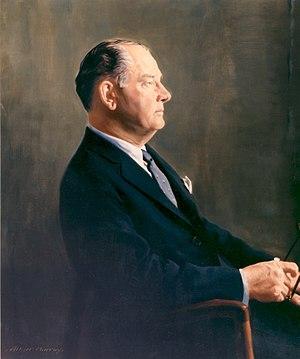
L'administrateur de la National Aeronautics and Space Administration est la plus haute fonction d'un fonctionnaire de la National Aeronautics and Space Administration, l'agence spatiale des États-Unis. L'administrateur sert de haut conseiller en sciences de l'espace auprès du président des États-Unis. Selon la NASA, le rôle de l'administrateur est de « diriger l'équipe de la NASA et de gérer ses ressources pour faire progresser la Vision pour l'exploration spatiale ».
Thomas Keith Glennan est le premier administrateur de la NASA, du 19 août 1958 au 20 janvier 1961. Ses actions permettent des faire de l'agence spatiale américaine un acteur incontournable dans le domaine du spatial civil.